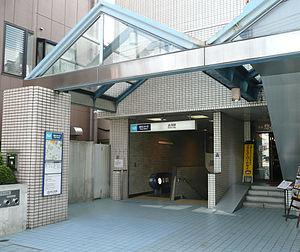
Shimo est une station du métro de Tokyo sur la ligne Namboku dans l'arrondissement de Kita à Tokyo. Elle est gérée par la compagnie Tokyo Metro.